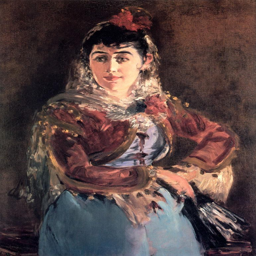
portrait of person in the role of opera